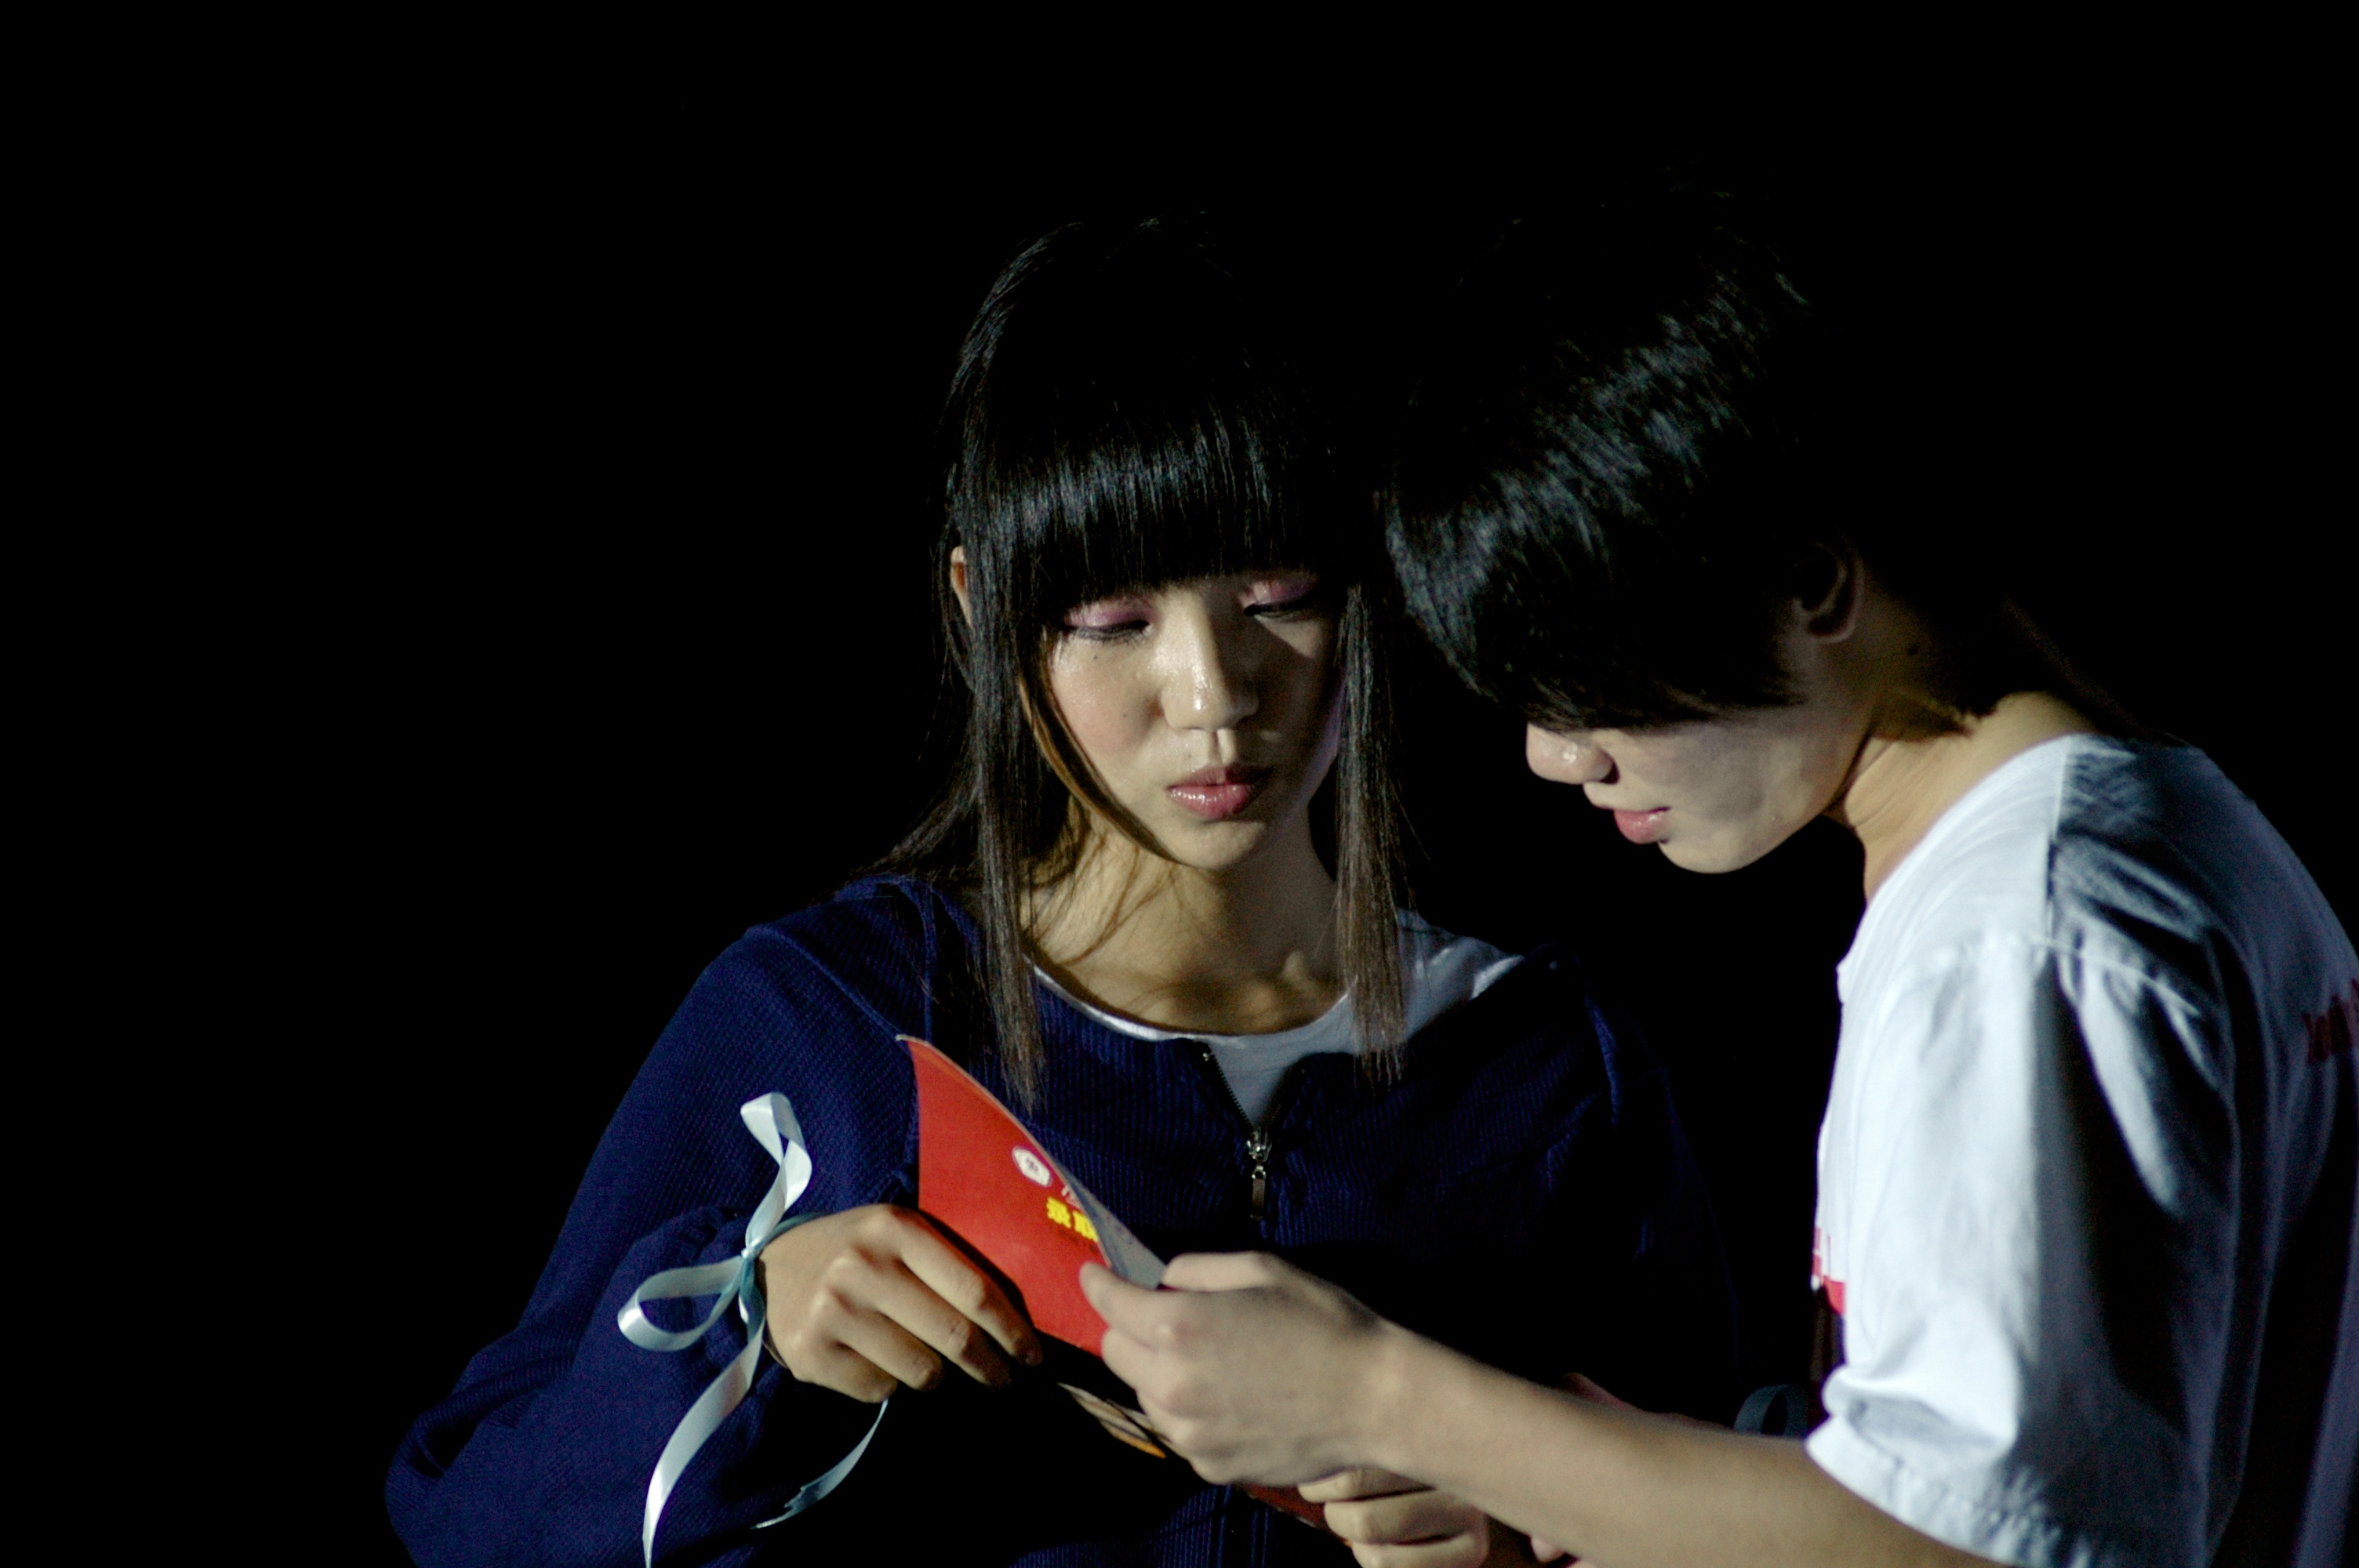
night, play, band, student, clothing, stage, performance, university, singing, collage, costume, china, anime, guangzhou